The Blue Umbrella (2013 film)

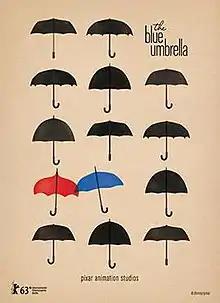
Poster for the film's premiere at the Berlin International Film Festival

The Blue Umbrella is a 2013 American animated short film produced by Pixar Animation Studios that was released alongside "Monsters University". The short was written and directed by Saschka Unseld of Pixar's technical department. The short features techniques such as photorealistic lighting, shading, and compositing.